FC Hoverla Uzhhorod

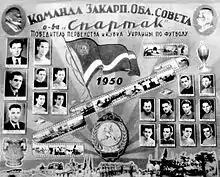
1950 Champion of Ukraine – the Zakarpattia Regional Council team (Spartak society)

Football Club Hoverla Uzhhorod was a Ukrainian professional football club based in Uzhhorod. Following the end of the 2015–16 season it was expelled from the Ukrainian Premier League because of debts to (current and former) players. It then ceased to exist.